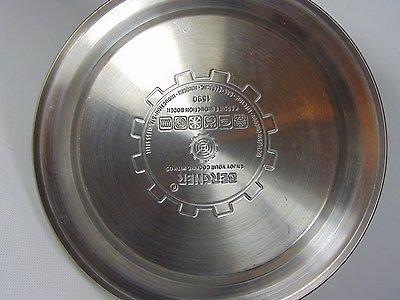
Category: kettle